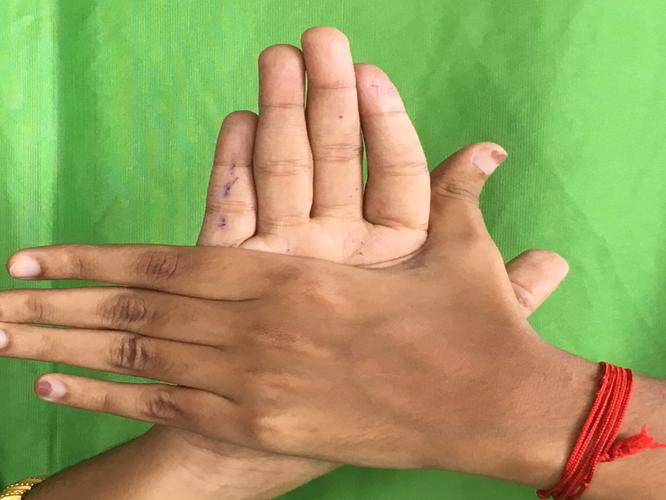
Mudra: Chakra
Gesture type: double_hand